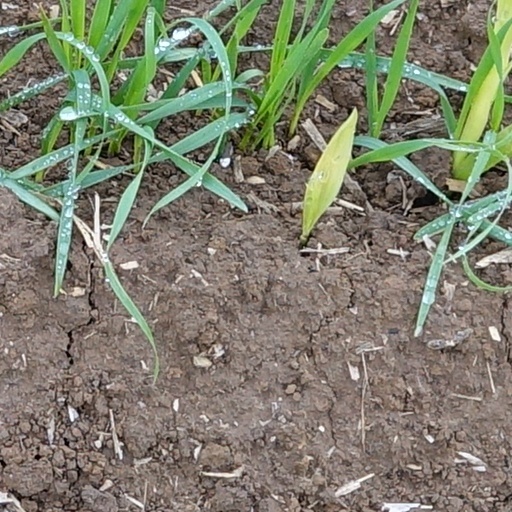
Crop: wheat